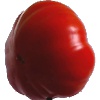
Label: Tomato 3